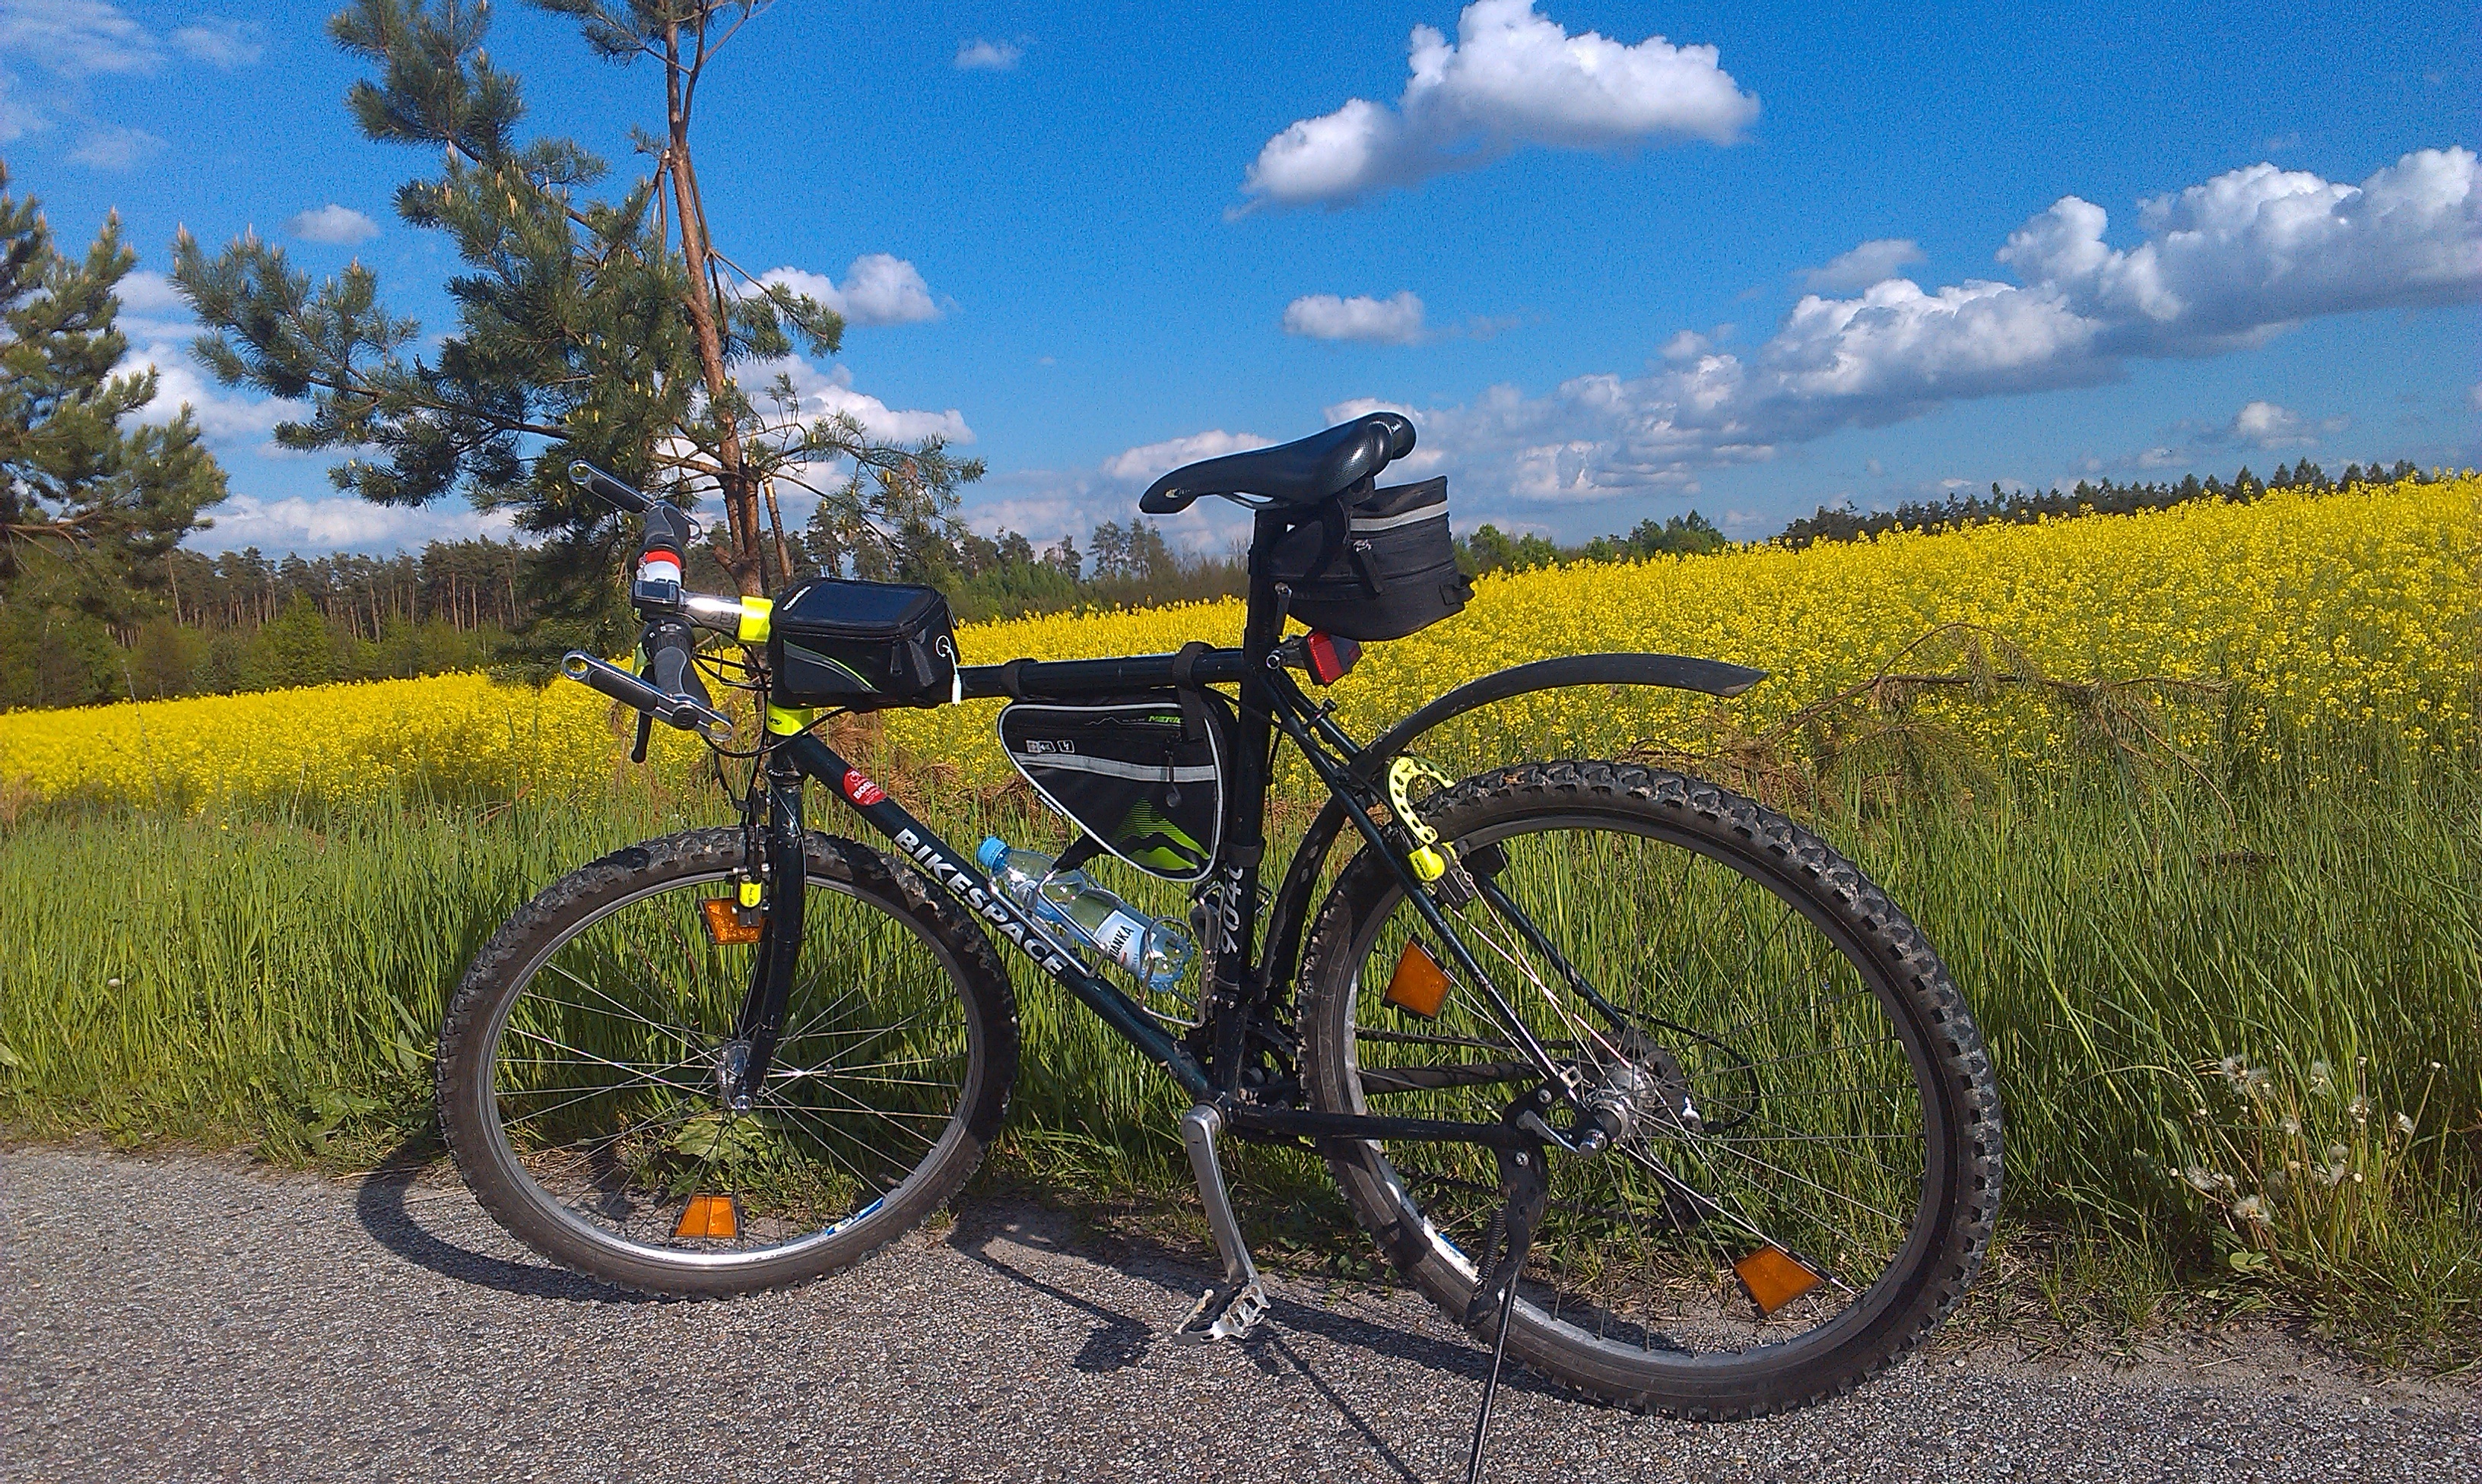
landscape, nature, field, view, bicycle, bike, spring, vehicle, motorcycle, scenery, agriculture, tourism, rapeseed, plants, sports equipment, mountain bike, flowers, cycling, tour, poland, way, mood, mountain biking, the cultivation of